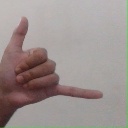
अक्षर: द